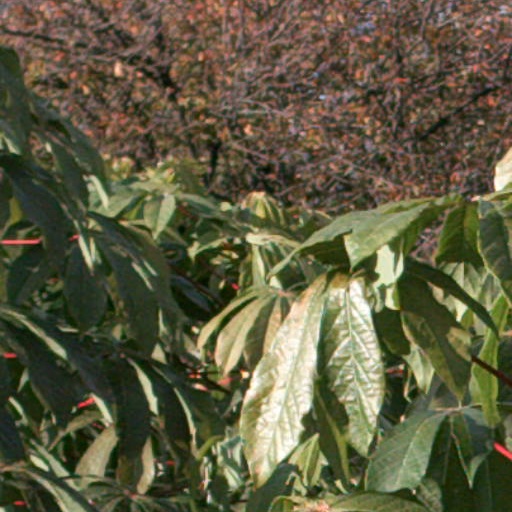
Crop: cassava